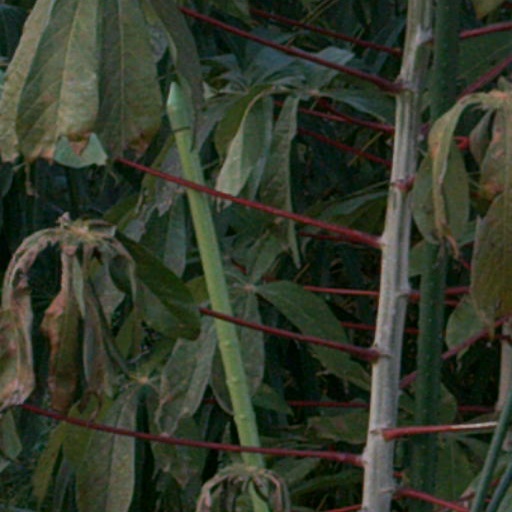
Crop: cassava